Shapoklyak

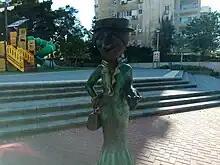
Shapoklyak in Holon

She appears as an old woman, wearing an outdated hat and carrying a purse, in which she carries her pet rat Lariska. Her name is the word for the hat she wears, borrowed from the French "chapeau claque", an obsolete spring-loaded top hat, which sounds funny to the Russian ear. In the film "Cheburashka Goes to School" (1983) she admits that she has not received secondary education and is sent to school together with Cheburashka.